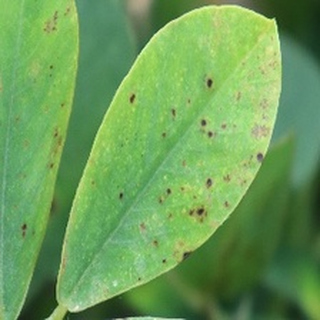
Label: groundnut_late_leaf_spot